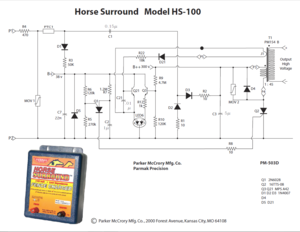
Circuit électrique du HS 100 Horse surround de Parmak Voir https://fr.wikipedia.org/wiki/%C3%89lectrificateur_de_cl%C3%B4ture
Un électrificateur de clôture est employé pour empêcher le franchissement d'une enceinte, par la mise sous tension d'un conducteur dépourvu de gaine isolante. Lorsqu'il est utilisé en élevage voire en sylviculture, le courant électrique qui circule dans la clôture, ne présente pas de risque vital pour l'animal ou l'être humain. Le dispositif fonctionne sur le principe de décharges électriques impulsionnelles de plusieurs milliers de volts, de durée en général inférieure à la milliseconde et de fréquence de répétition de l'ordre de 1 Hz. L'intensité crête de l'impulsion avoisine un ampère mais l'intensité efficace calculée sur la période de répétition reste inférieure à la dizaine de milliampères.